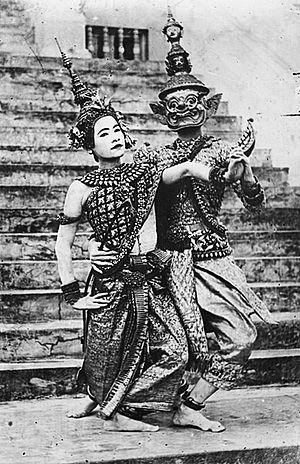
Le Ballet royal du Cambodge, également appelé danse classique khmère, est un art sacré des Khmers qui accompagne depuis plus de mille ans les cérémonies royales. Les Khmers offrent ainsi les danses aux génies et divinités en vue de prier les choses sacrées de venir chasser les malheurs de toutes sortes, afin d’avoir la paix et des pluies abondantes. On danse encore pour se divertir et oublier la fatigue de la vie pénible.